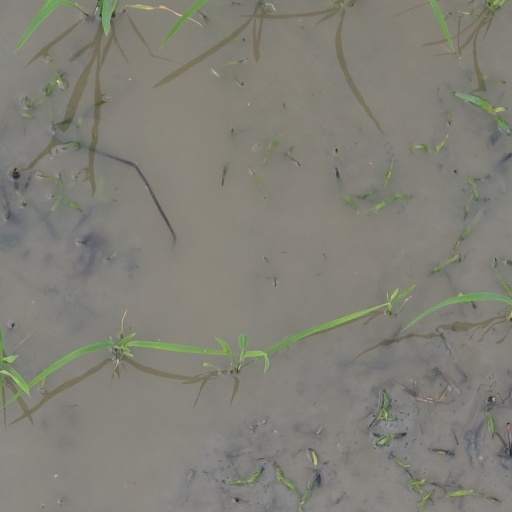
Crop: rice